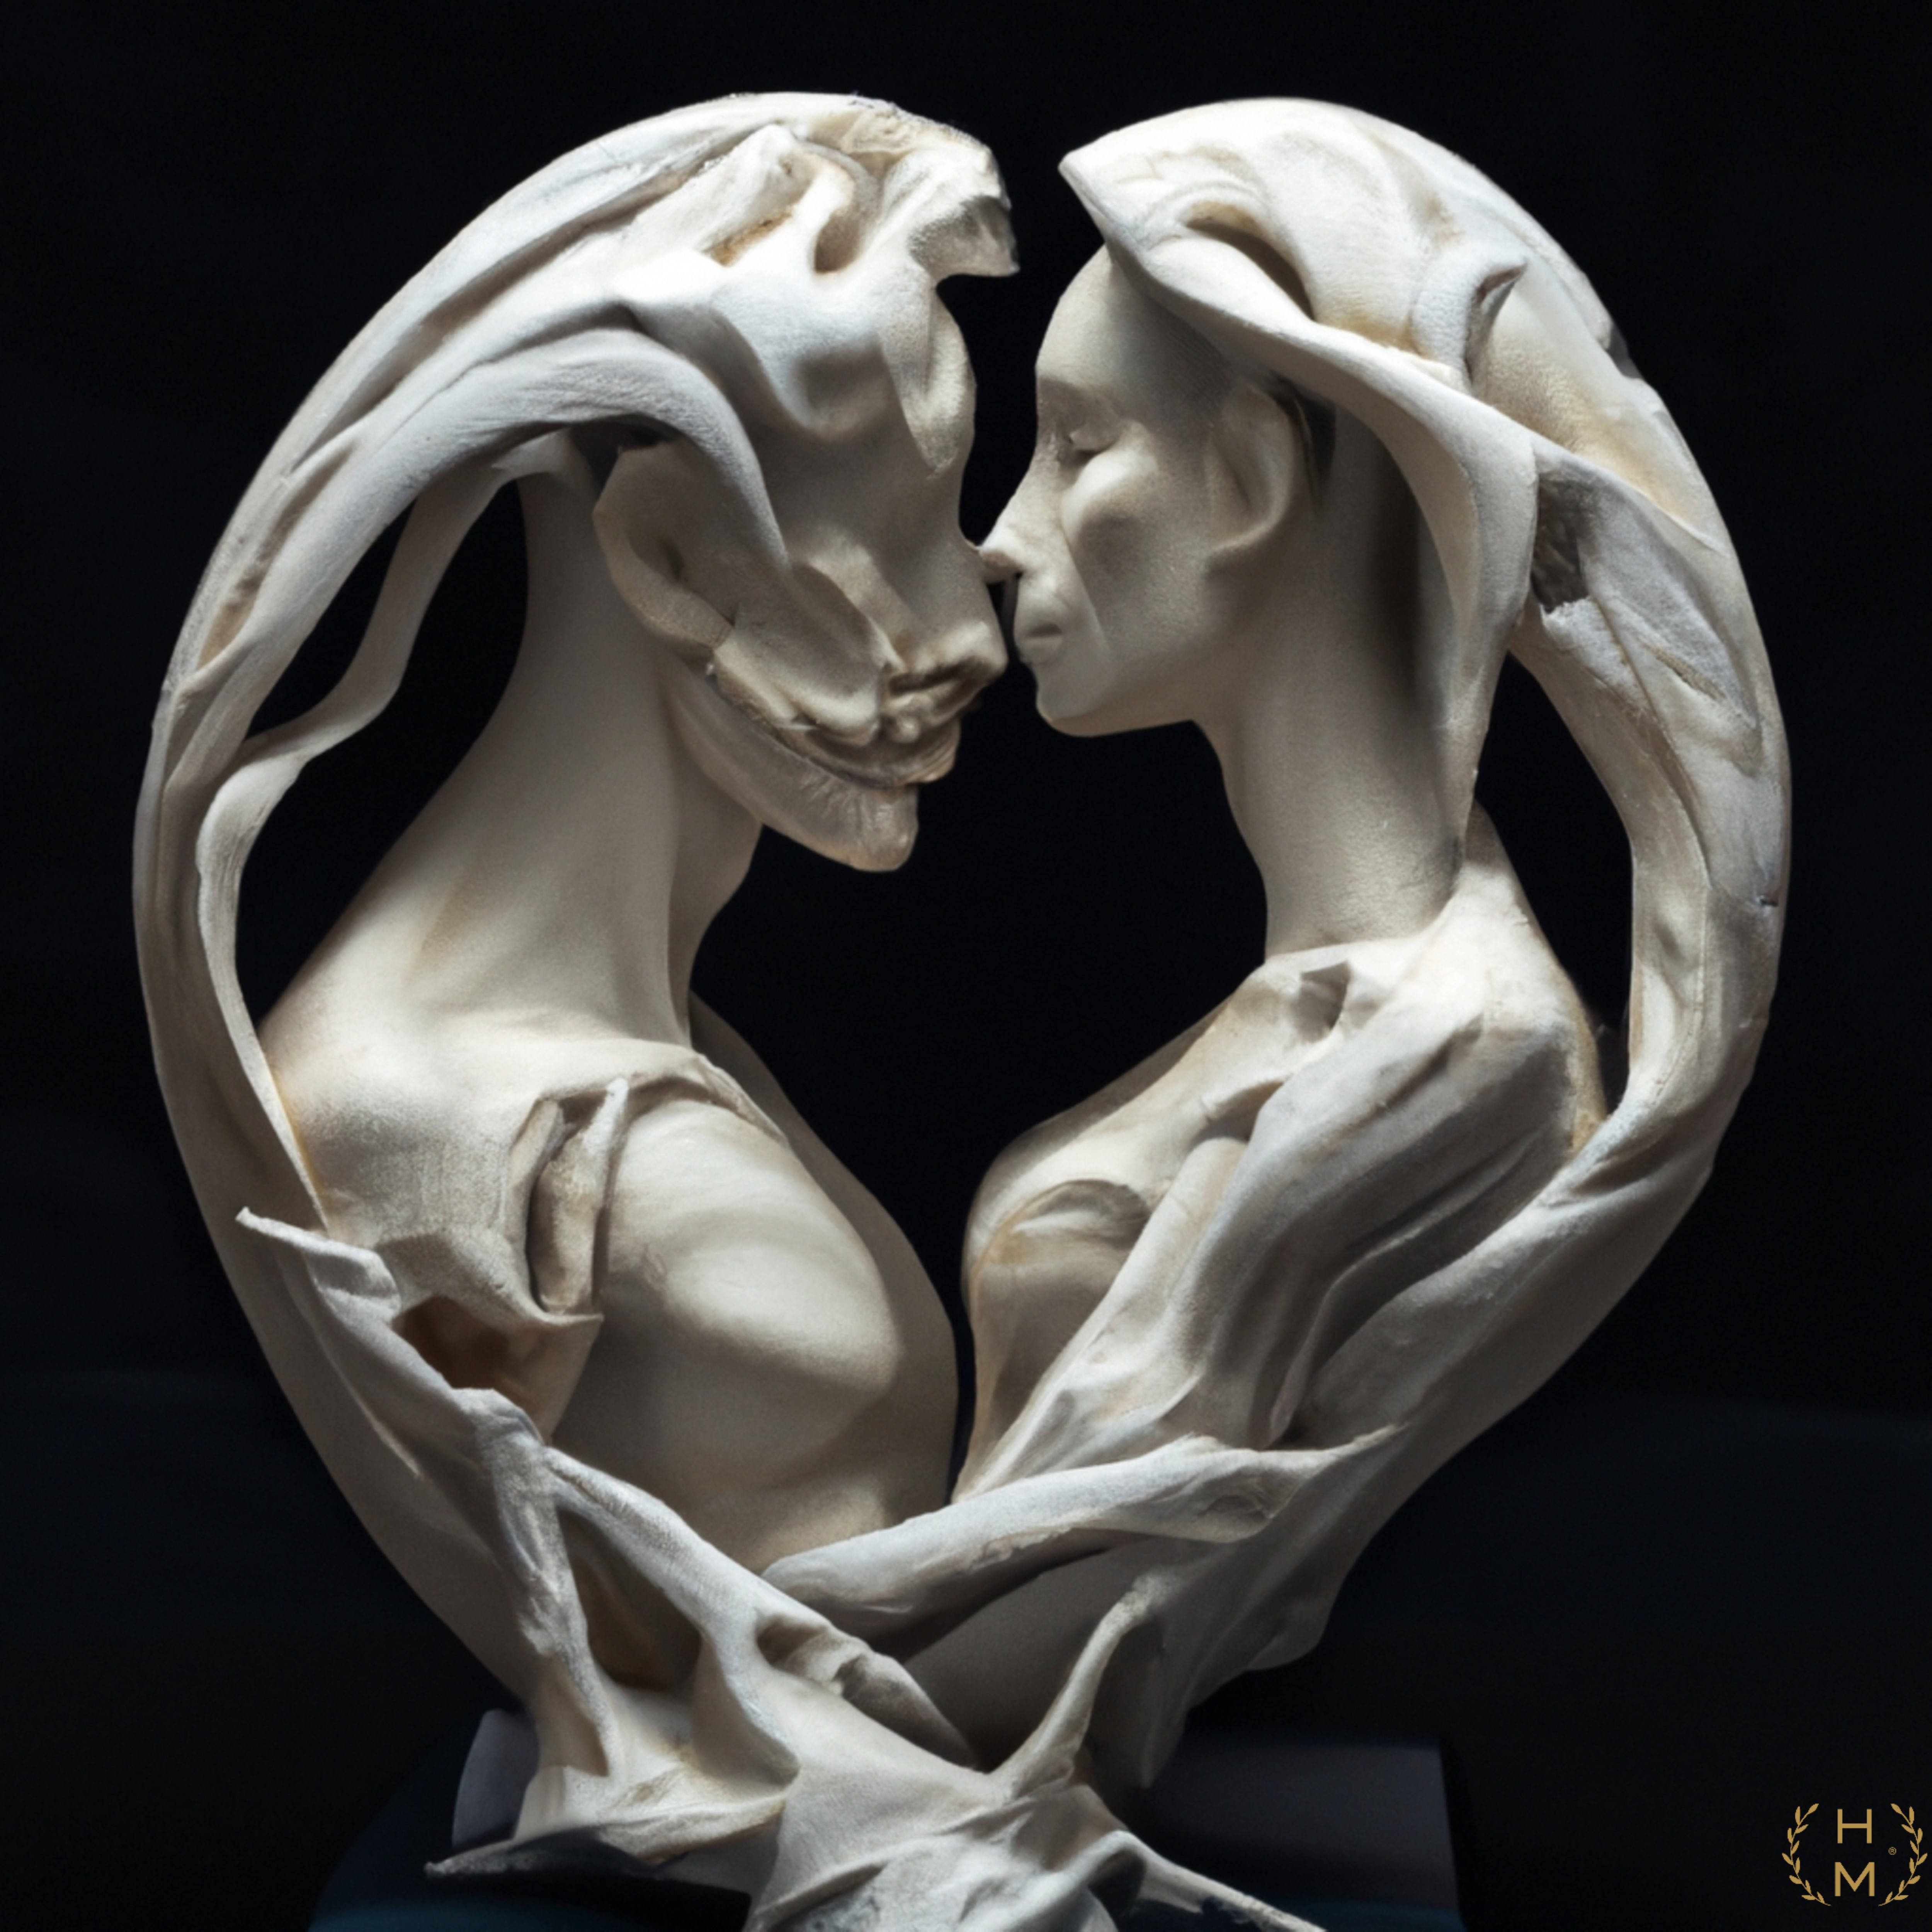
painting, art, artist, artwork, drawing, contemporary art, photography, illustration, paint, love, design, sketch, fine art, abstract art, creative, abstract, acrylic painting, nature, watercolor, art gallery, oil painting, gallery, modern art, abstract painting, digital art, contemporary painting, art collector, style, girl, woman, fashion, mort, sculpture, jaw, gesture, statue, classical sculpture, artifact, rectangle, relief, font, metal, carving, visual arts, monument, nonbuilding structure, ceramic, stone carving, figurine, serveware, heart, mythology, marble, romance, still life photography, tourist attraction, fictional character